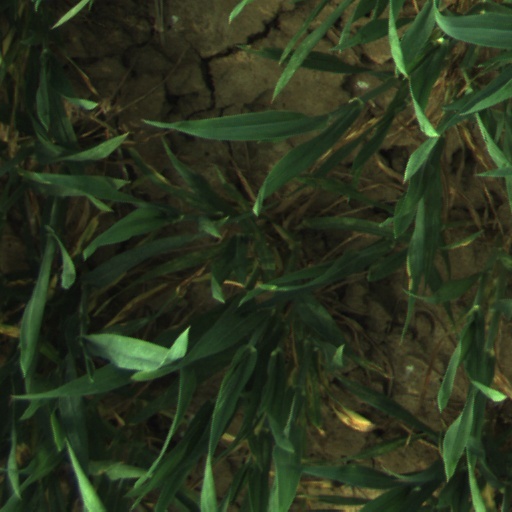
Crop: wheat